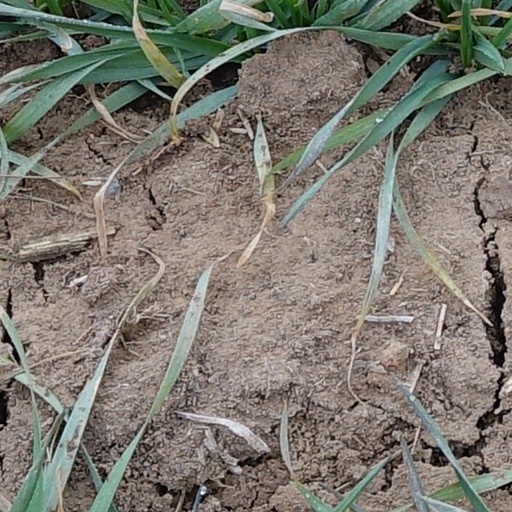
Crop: wheat